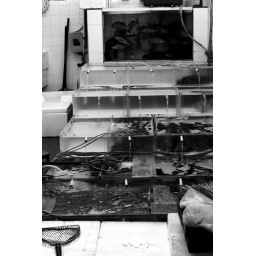
fish market in cheung chau.